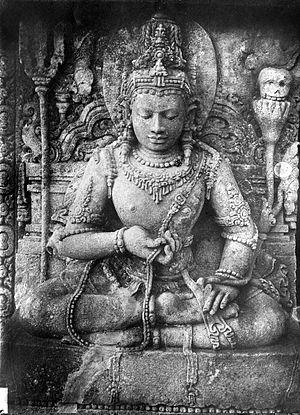
.